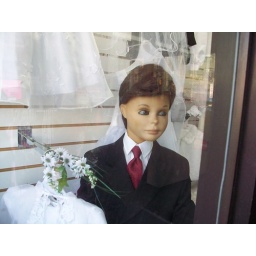
Creepy ass mannequin of a little boy in a store window on Danforth.